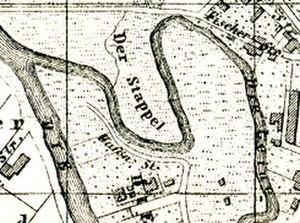
Plan de la ville d' Hanovre de l'année 1873